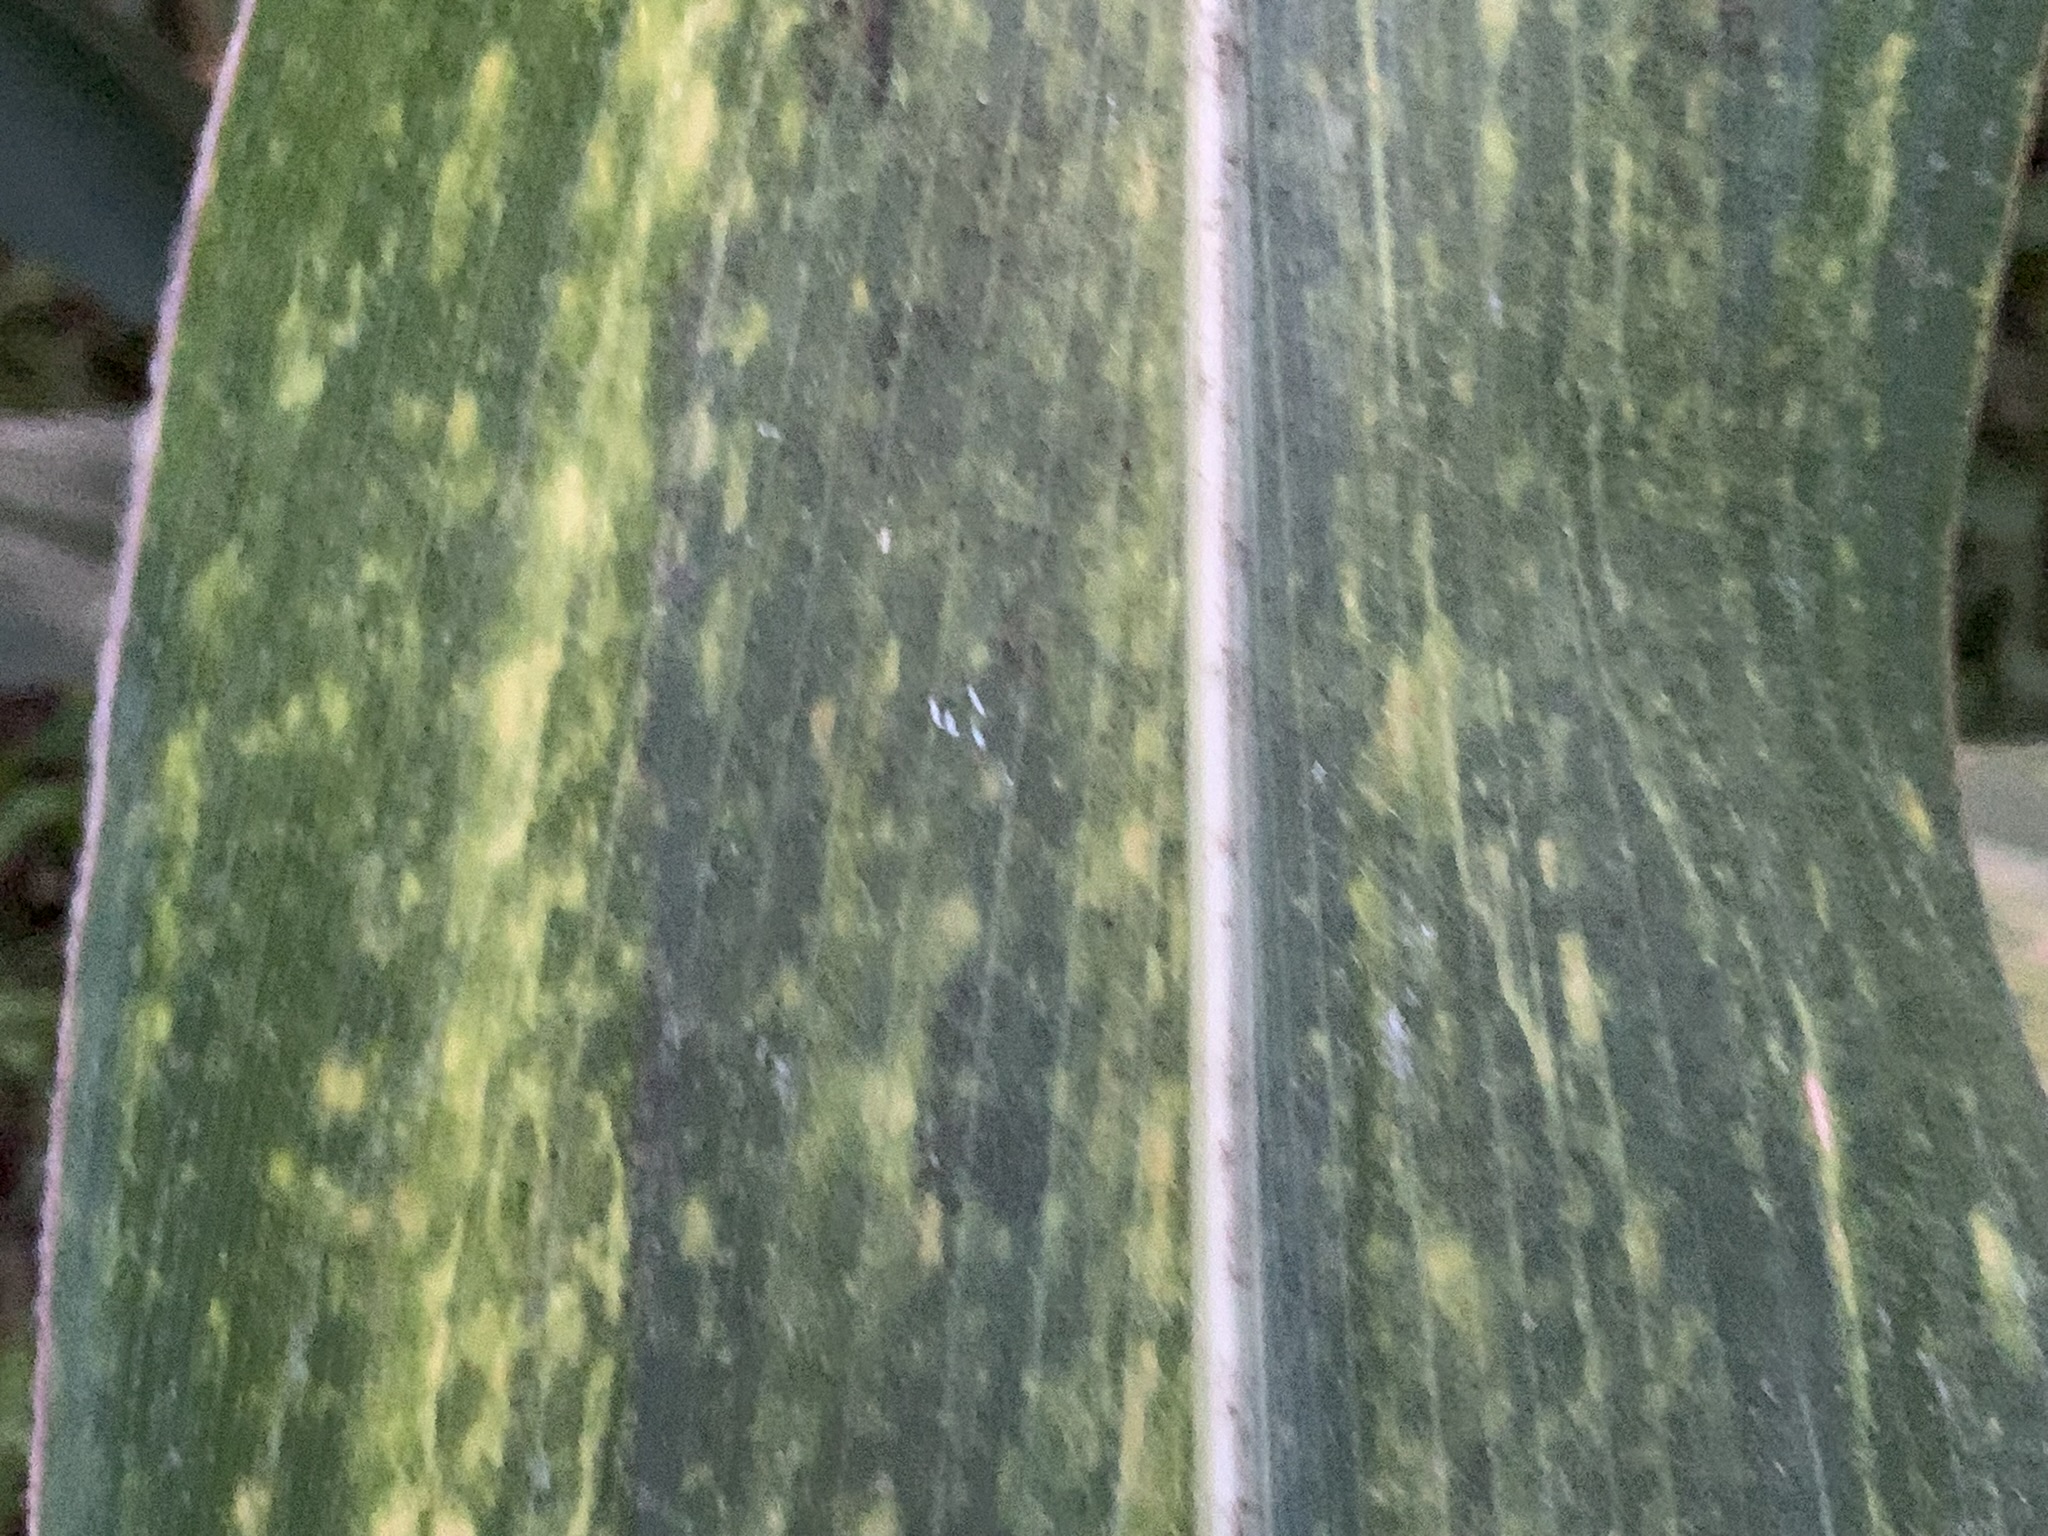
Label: MLN